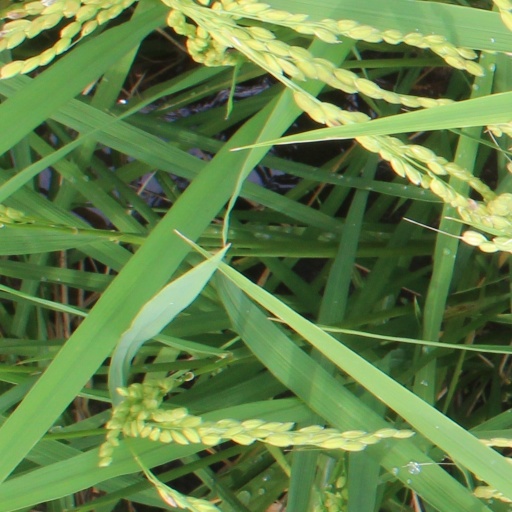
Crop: rice